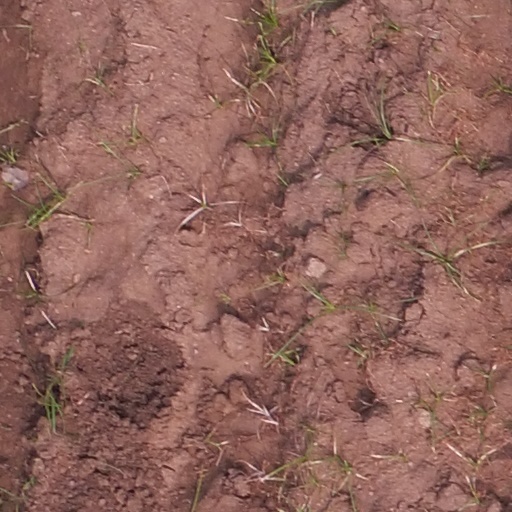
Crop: maize; corn